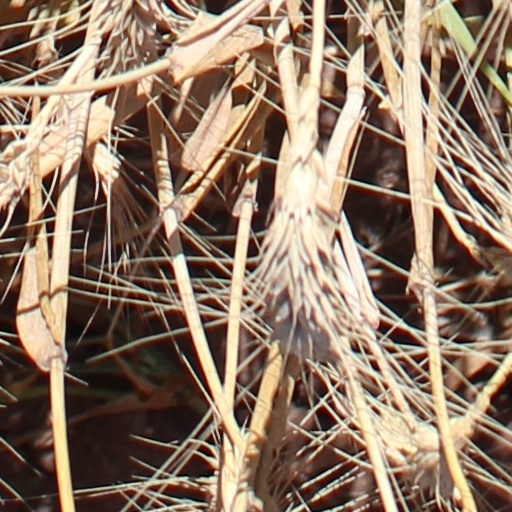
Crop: wheat